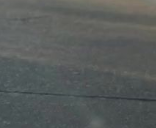
Surface type: asphalt